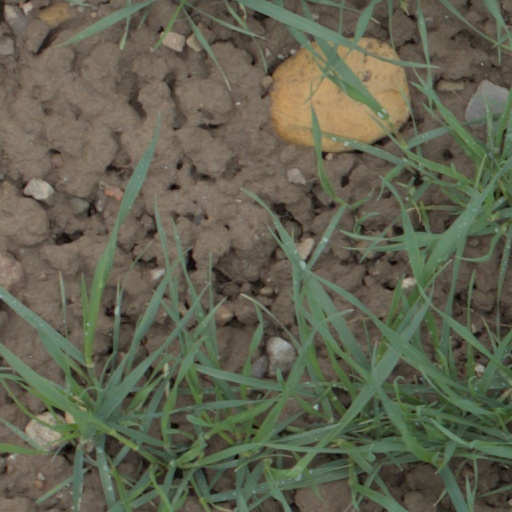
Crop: wheat